Lower East Side Tenement Museum

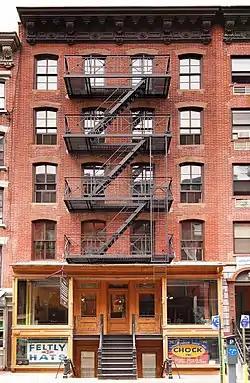
(2010)

The Lower East Side Tenement Museum is a museum and National Historic Site located at 97 and 103 Orchard Street on the Lower East Side of Manhattan in New York City, United States. The museum's two historical tenement buildings were home to an estimated 15,000 people, from over 20 nations, between 1863 and 1935 (97 Orchard Street) and 1888 and 2015 (103 Orchard Street). The museum, which includes a visitors' center, promotes tolerance and historical perspective on the immigrant experience.